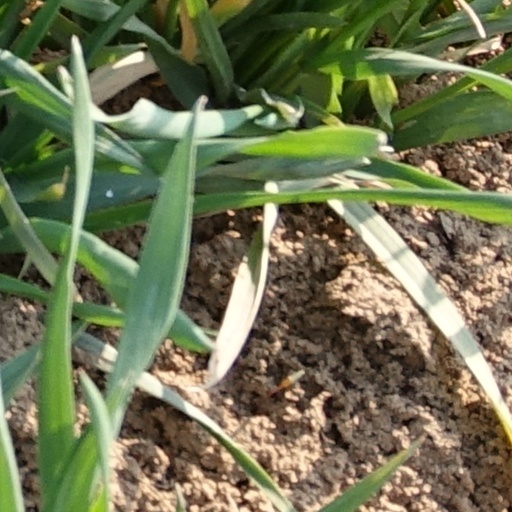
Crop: wheat